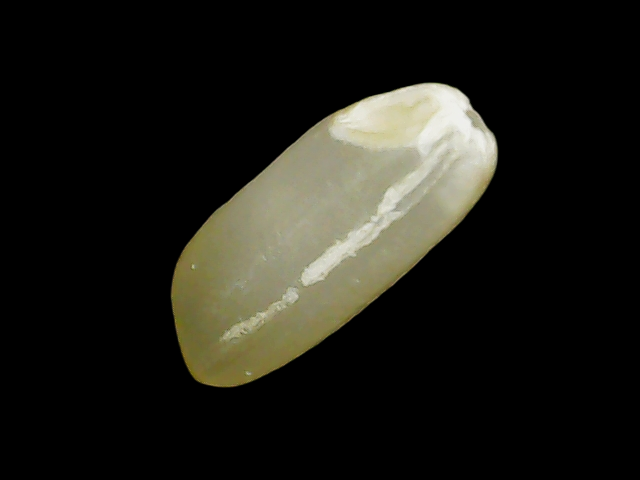
Rice variety: Binadhan23